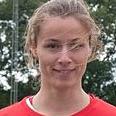
Age: 27